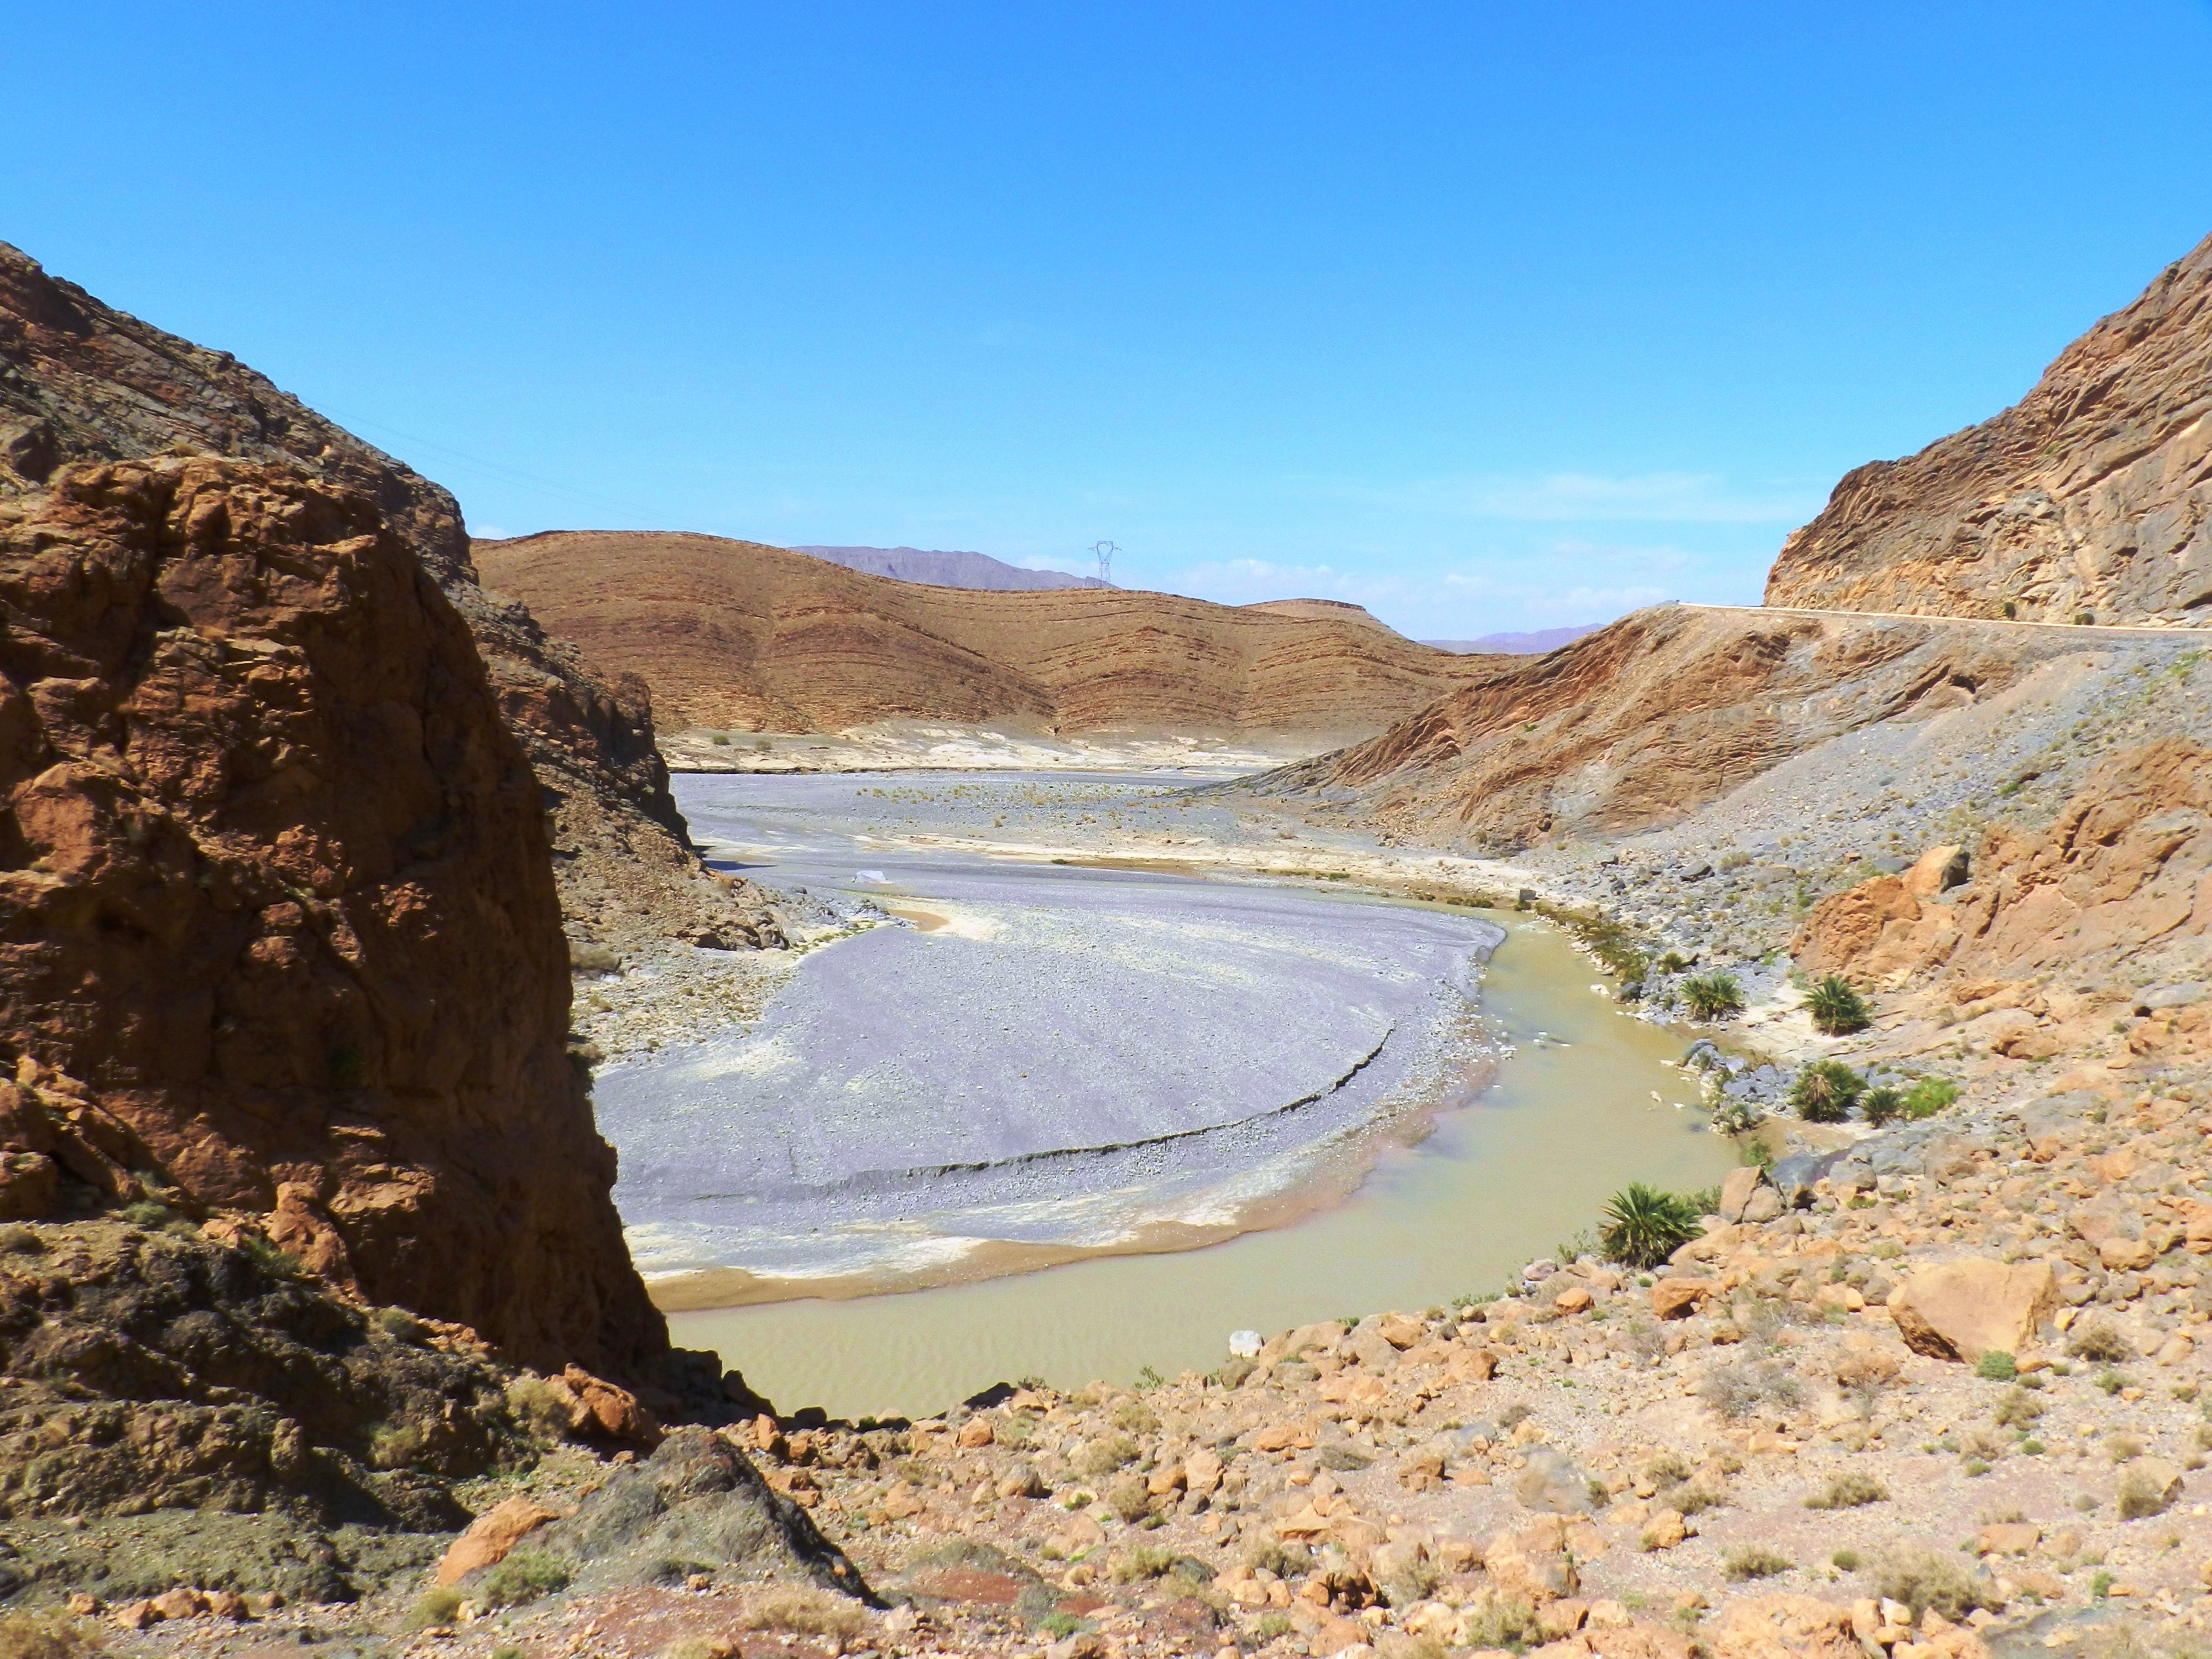
landscape, sea, coast, rock, wilderness, walking, mountain, desert, lake, river, valley, cliff, canyon, reservoir, terrain, national park, geology, badlands, plateau, morocco, wadi, landform, natural environment, geographical feature